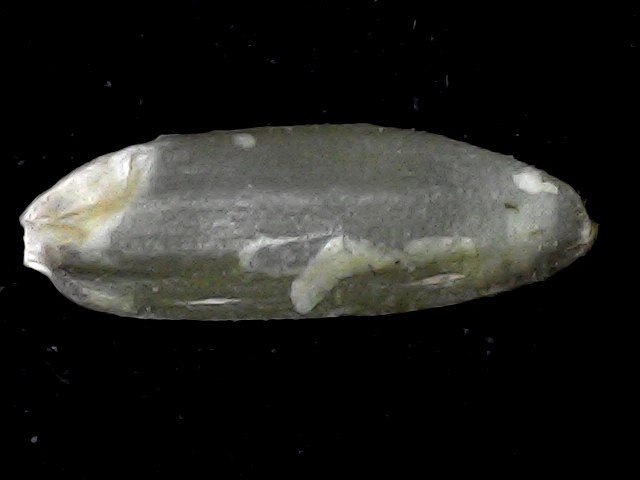
Rice variety: BD72